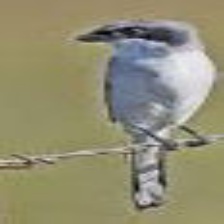
Species: LOGGERHEAD SHRIKE
Scientific name: LANIUS LUDOVICIANUS